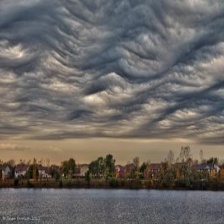
Cloud type: Stratus